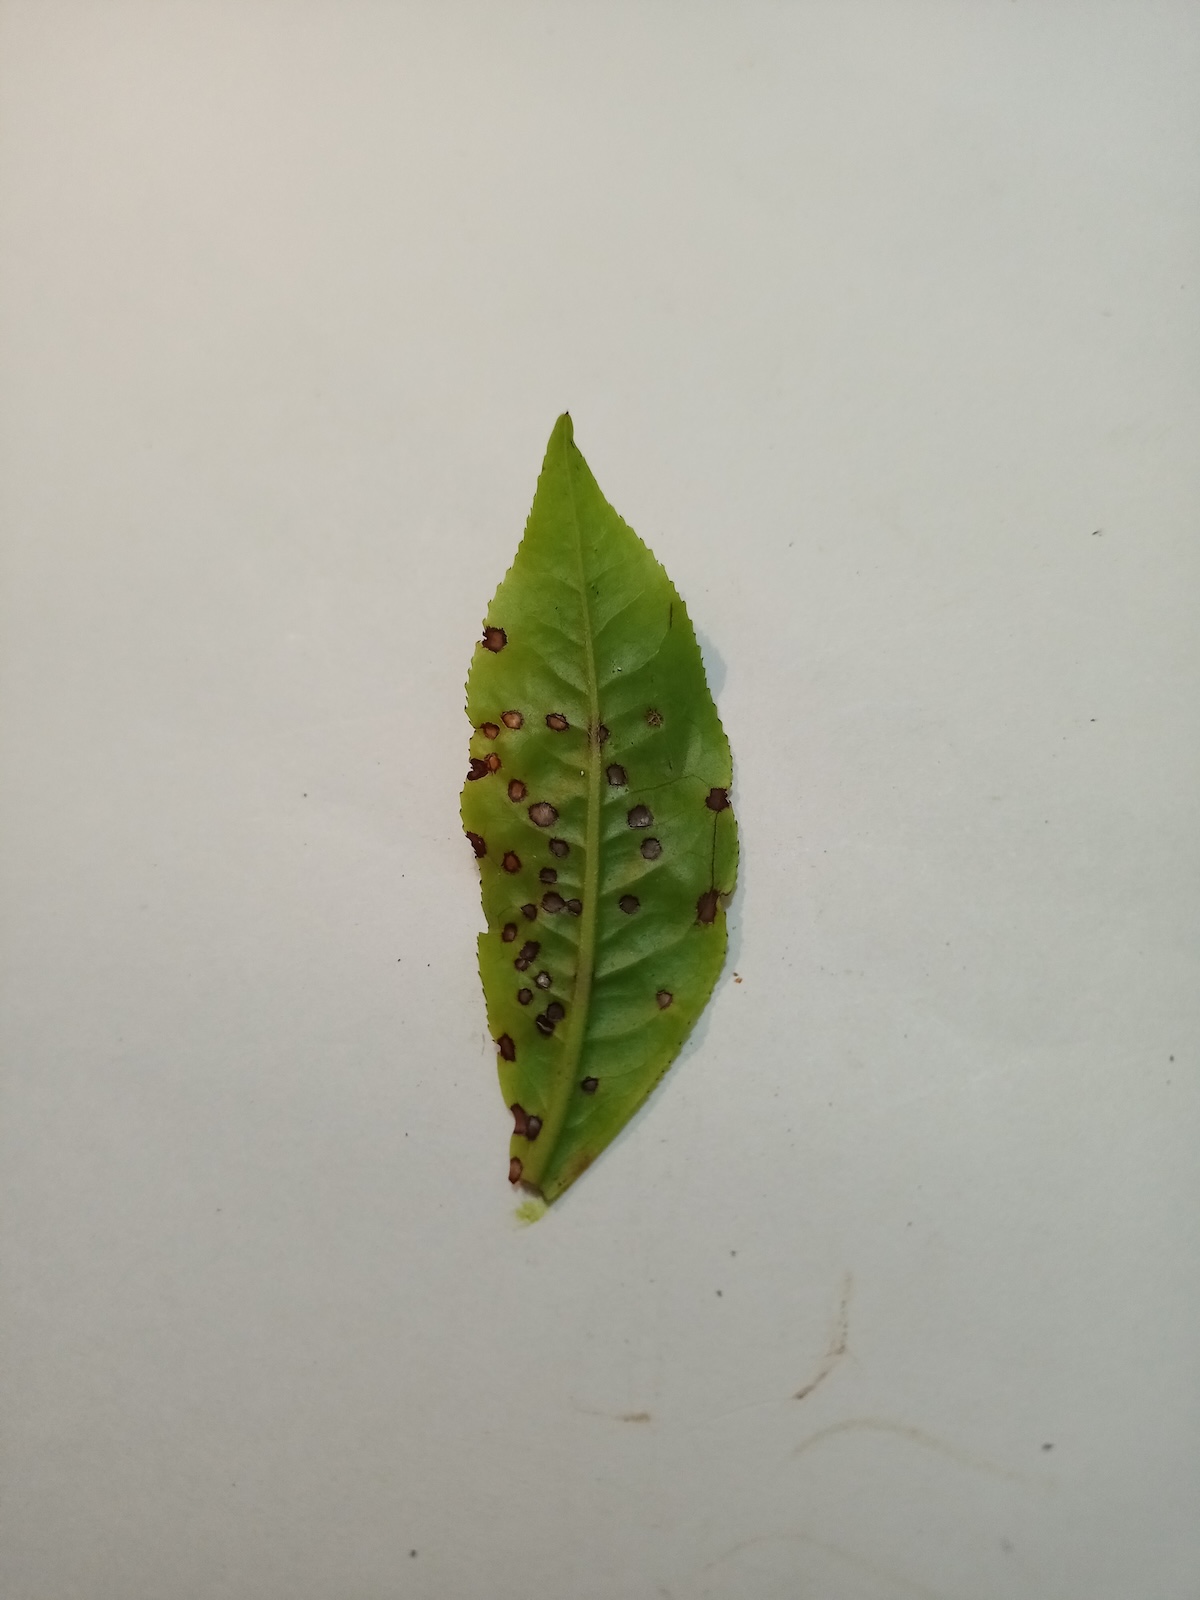
Label: Helopeltis